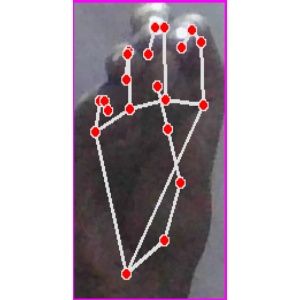
अक्षर: ङ